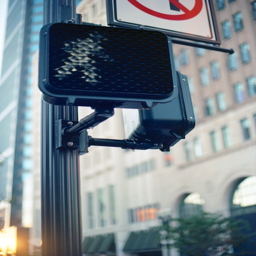
A black crosswalk sign lit up permitting people to cross.
An electronic Walk sign on a city street corner.
A walking sign is posted high on a busy street in daylight
A pedestrian crossing traffic signal next to a tall building.
A stop sign showing a person walking across the street.